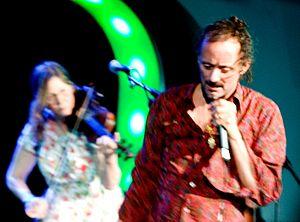
La musique post-industrielle définit une variante de genres musicaux connexes ayant émergé au début des années 1980, caractérisés par un mélange de divers éléments sonores à la musique industrielle. Le terme d'« industrielle » est pour la première fois utilisé au milieu des années 1970 par les musiciens du label Industrial Records. Dès lors, un nombre de labels et de musiciens sont décrits sous le terme « indus ». La scène se répand à l'international, et est particulièrement bien représentée en Amérique du Nord, en Europe, et au Japon. Le sous-genre post-industriel le plus à succès est le metal industriel.